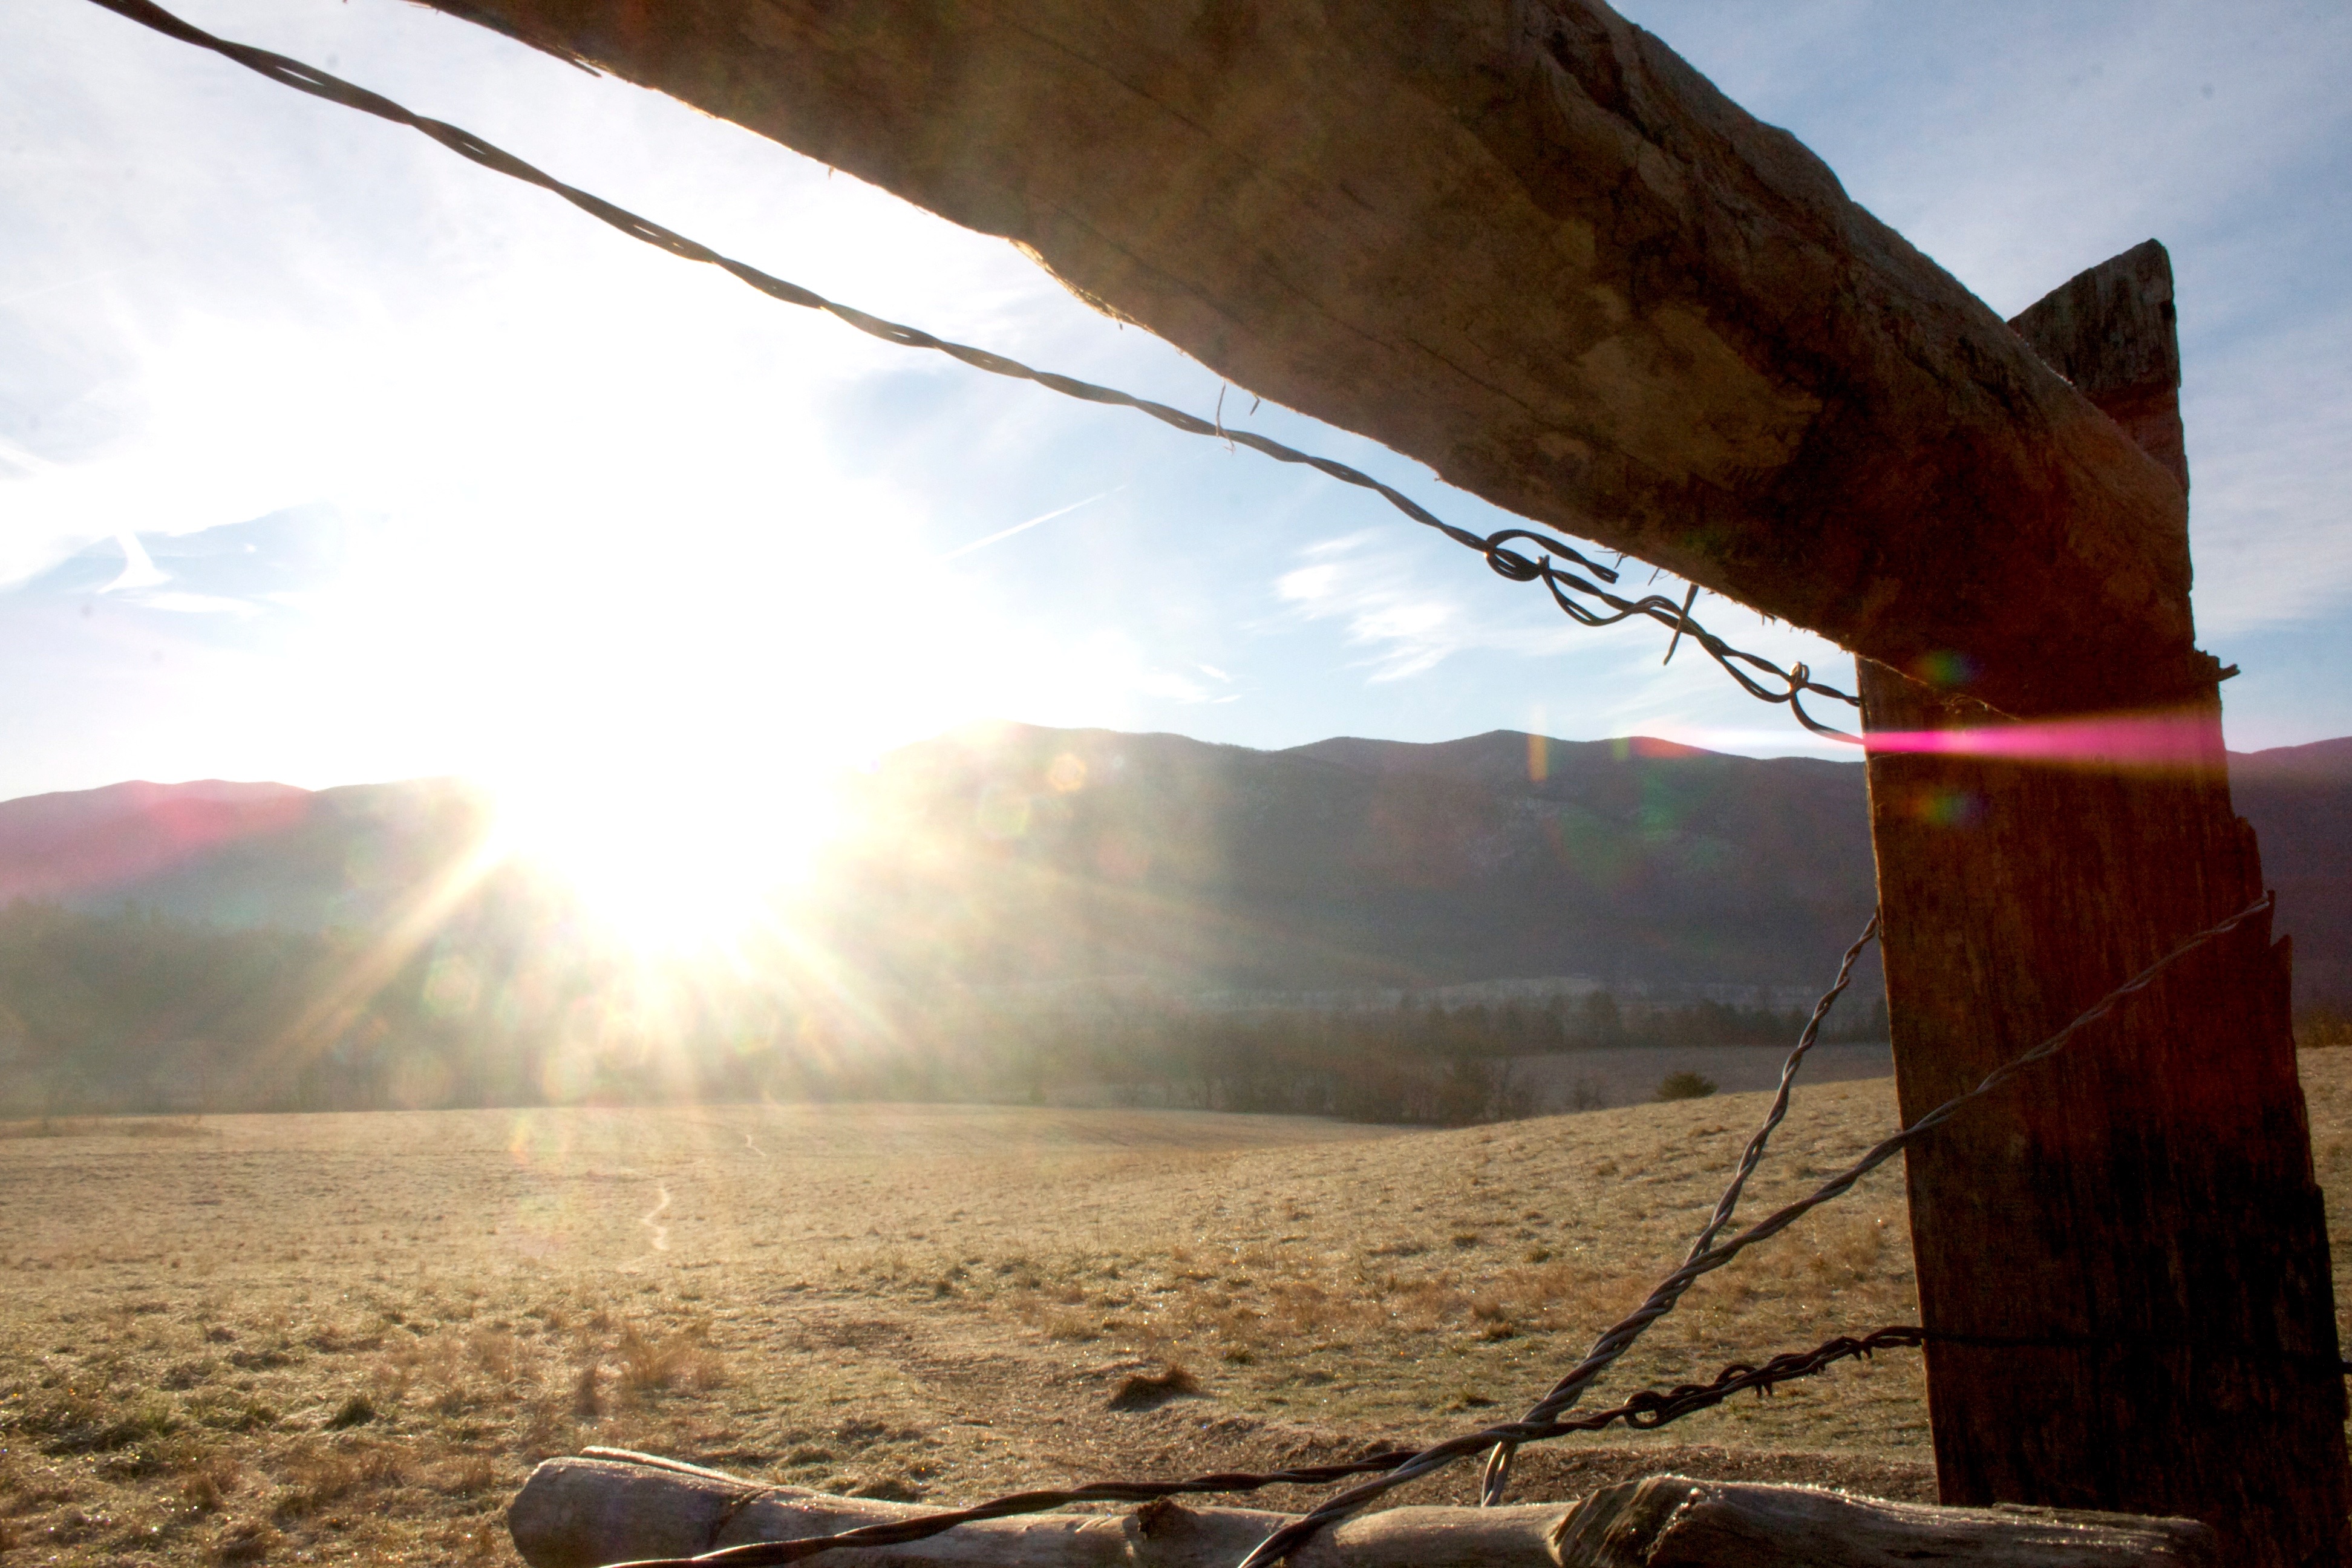
landscape, sky, sunset, sunlight, morning, wind, temple, screenshot